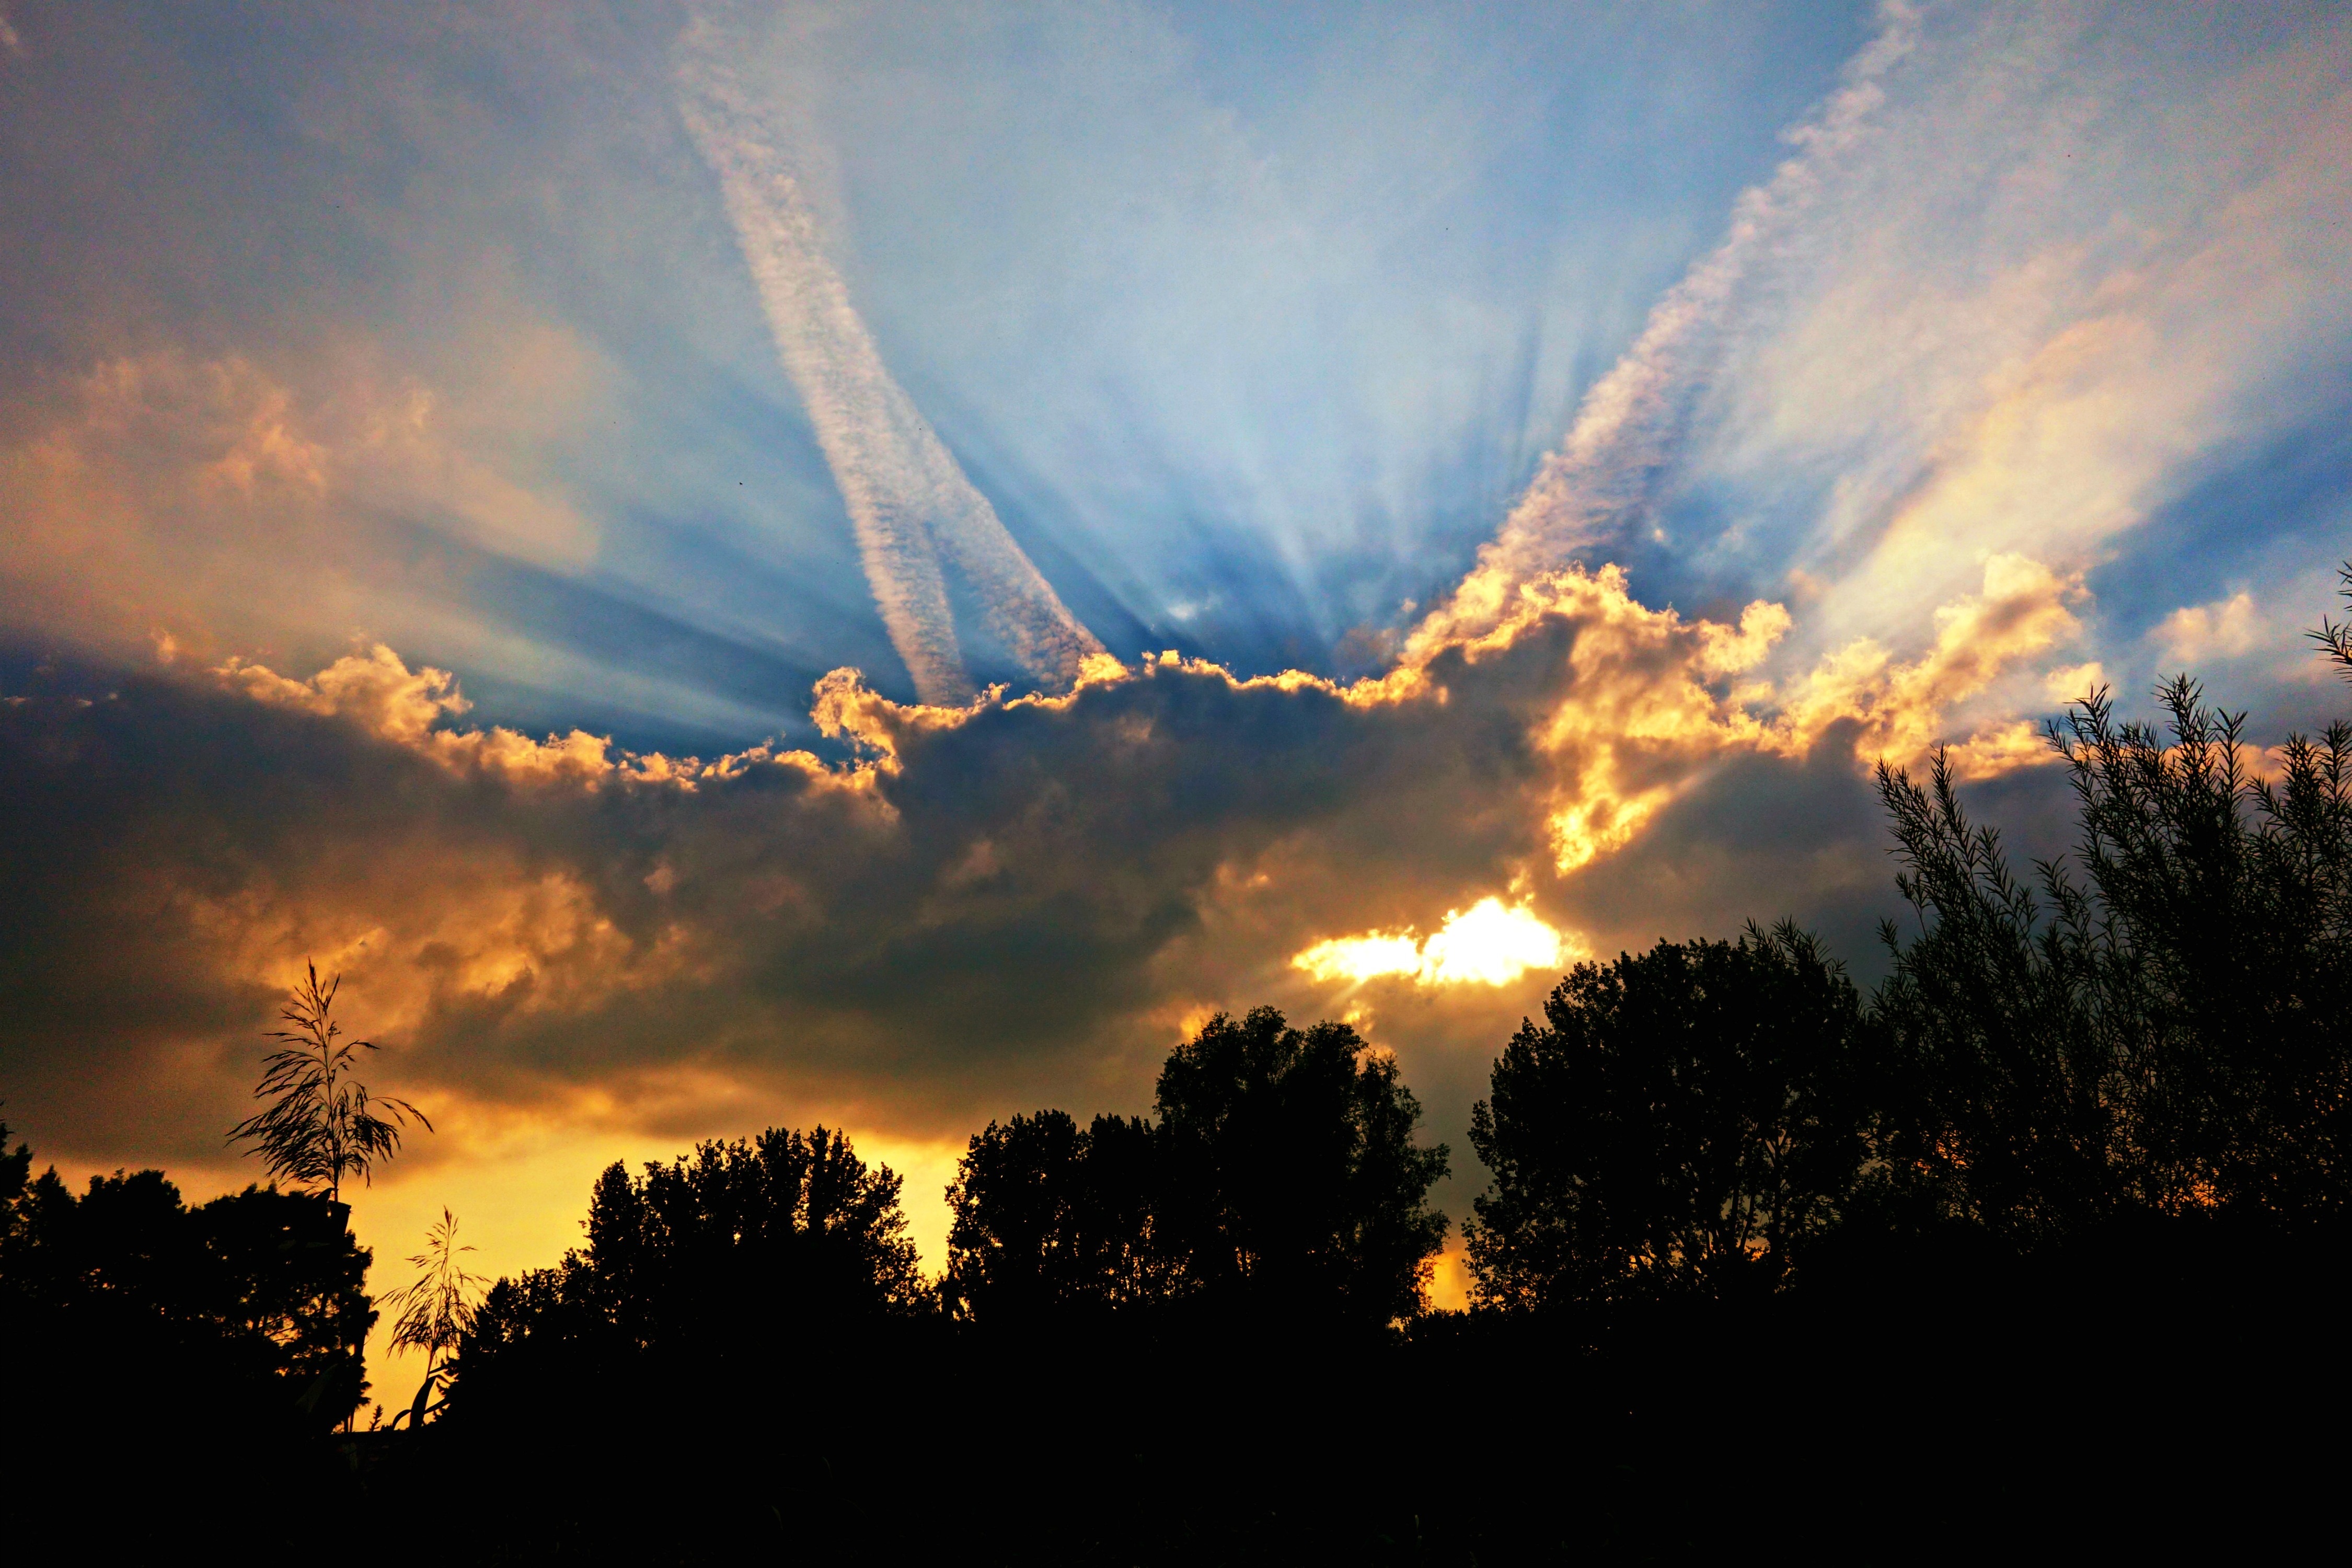
silhouette, light, cloud, sky, sun, sunrise, sunset, sunlight, morning, dawn, atmosphere, dusk, evening, blue, yellow, bright, afterglow, evening sky, tree silhouette, light rays, meteorological phenomenon, red sky at morning